Giant (TV series)

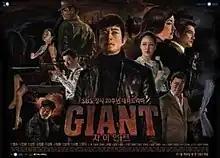
Promotional poster

Giant is a 2010 South Korean television series starring Lee Beom-soo, Park Jin-hee, Joo Sang-wook, Hwang Jung-eum, Park Sang-min, and Jeong Bo-seok. It aired on SBS from May 10 to December 7, 2010, every Monday and Tuesday at 21:55 (KST) for 60 episodes. "Giant" is a sprawling period drama about three siblings' quest for revenge during the economic boom of 1970-80s Korea. Tragically separated during childhood, the three reunite as adults and set out to avenge their parents' deaths, their fates playing out against a larger tide of power, money, politics, and the growth of a city.